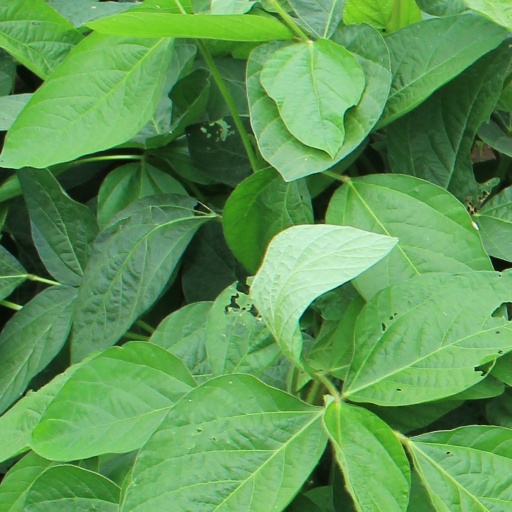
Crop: soybean